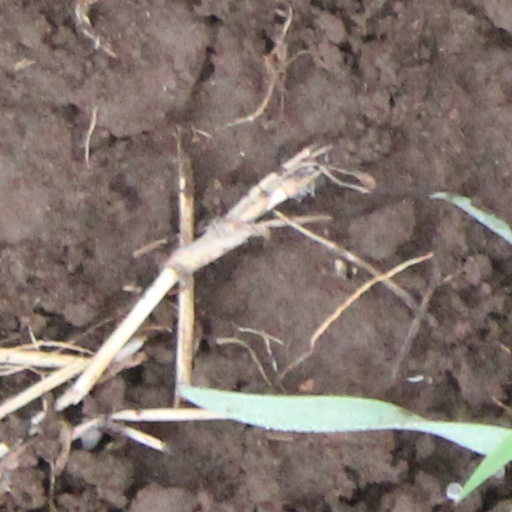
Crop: wheat